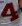
Number: 4